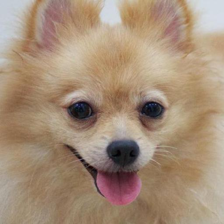
Label: animals